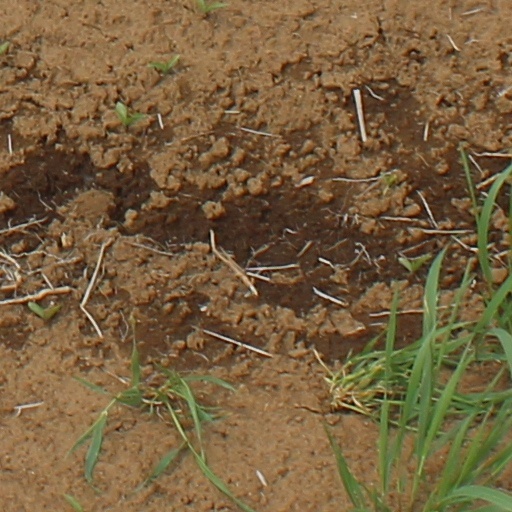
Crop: wheat